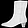
Label: Ankle boot